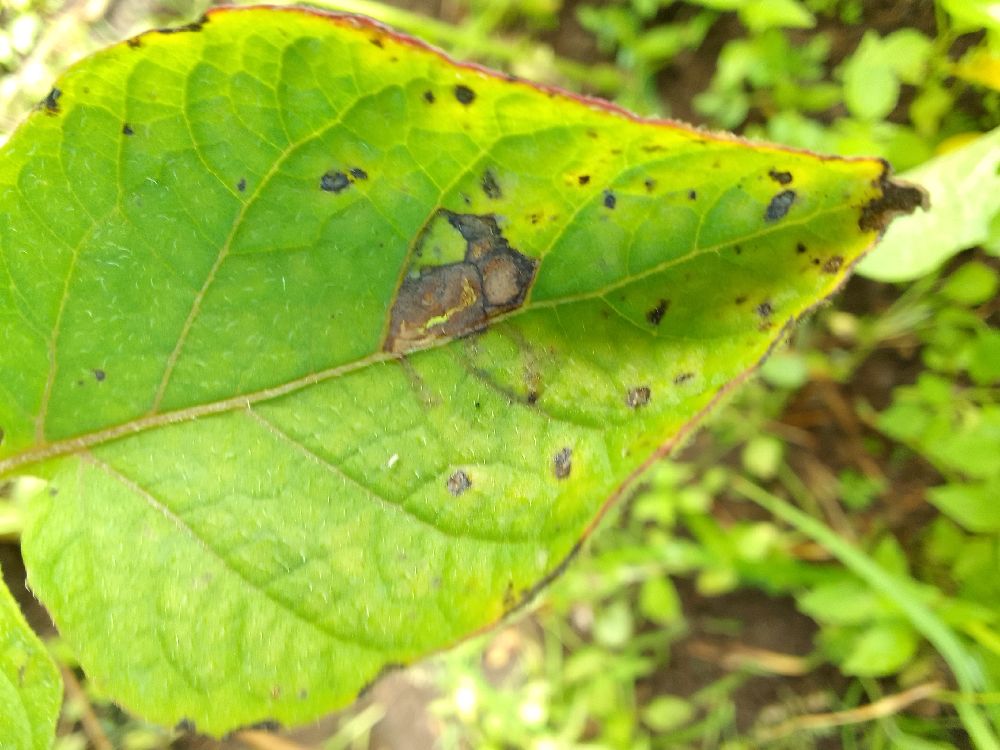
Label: Early blight